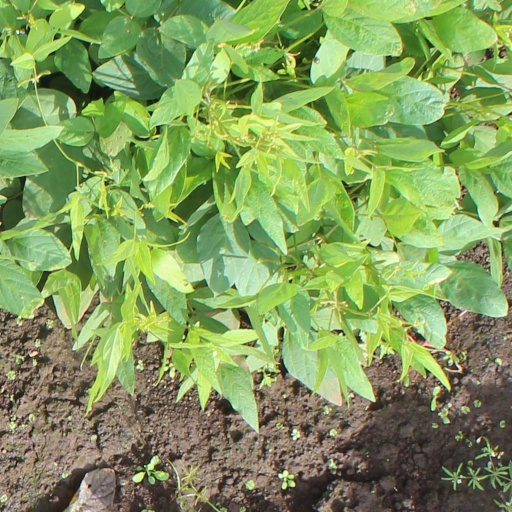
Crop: soybean